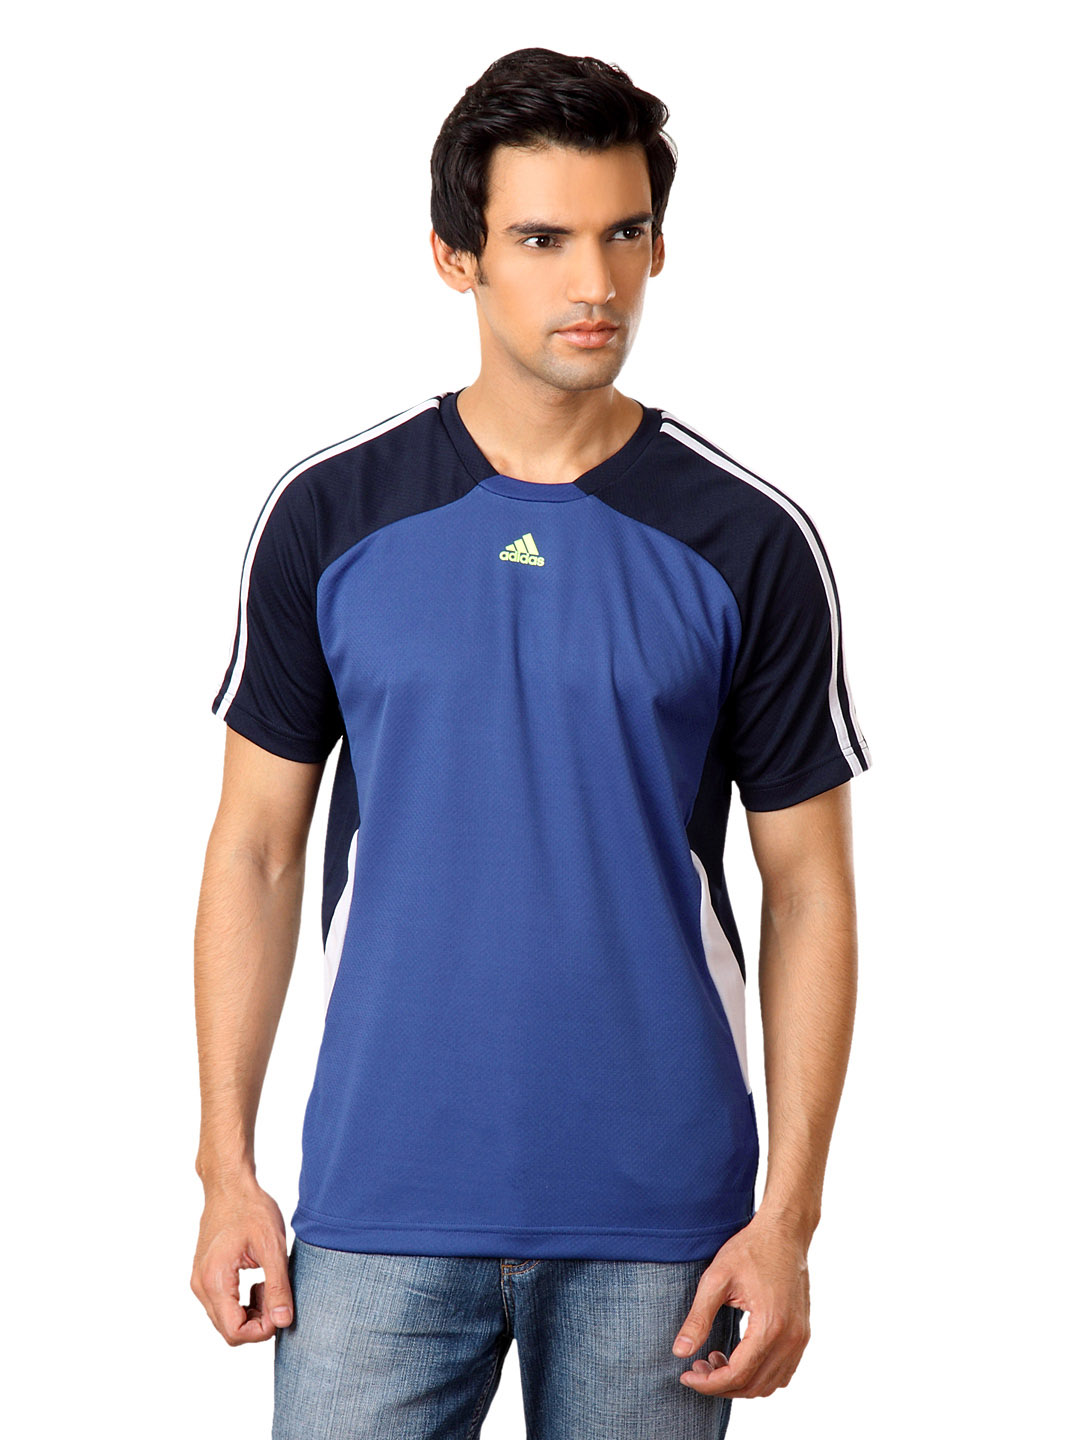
ADIDAS Men Navy Blue T-shirt
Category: Apparel / Topwear / Tshirts
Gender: Men
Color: Navy Blue
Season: Summer 2012
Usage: Sports